Thailand

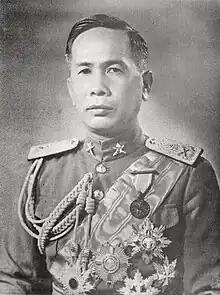
Field Marshal Plaek Phibunsongkhram, the longest serving Prime Minister of Thailand

A bloodless revolution took place in 1932, in which Prajadhipok was forced to grant the country's first constitution, thereby ending centuries of feudal and absolute monarchy. The combined results of economic hardships brought on by the Great Depression, sharply falling rice prices, and a significant reduction in public spending caused discontent among aristocrats.